Koblenz–Trier railway

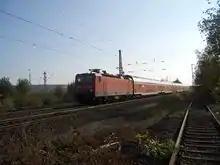
143 031 with an RE service to Koblenz near Trier-Ehrang

Regional transport has a major role on the Moselle line. Hourly express trains were introduced between Koblenz and Saarbrücken when the national regular interval timetable was established in 1985. This was followed in 1991 with the introduction of an hourly local service. In the summer of 2000 a service, known as the Moselle S-Bahn, was introduced between Wittlich and Trier, operating for part of the day at approximately 30-minute intervals.